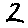
Label: 2